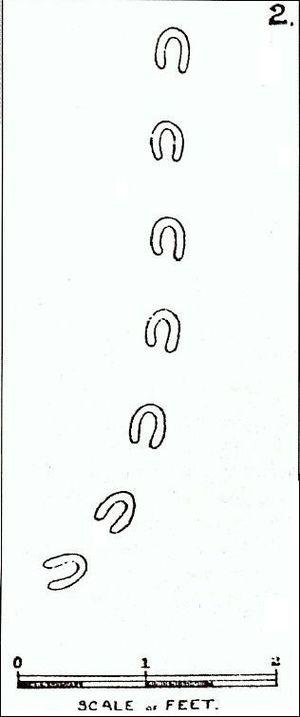
Empreintes dans les journaux englais en 1855
L'affaire des empreintes des sabots du Diable ou du Diable du Devonshire est un événement non élucidé du milieu du XIXᵉ siècle en Angleterre. L'hiver 1854-1855 fut particulièrement rude dans toute l'Europe, le climat paralysant même de nombreuses activités économiques. Après d'intenses chutes de neige dans la nuit du 7 au 8 février 1855, furent observées de part et d'autre de l'estuaire de la rivière Exe d'étranges empreintes de pas.